Ada Initiative

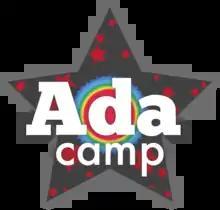
Logo of AdaCamp, the unconference for women in open stuff

In collaboration with members of LinuxChix, Geek Feminism and other groups, the Ada Initiative developed anti-harassment policies for conferences. The Ada Initiative also worked with open source conference organizers to adopt, create and communicate policies to make conferences safer and more inviting for all attendees, particularly women. Conferences such as Ubuntu Developer Summits and all Linux Foundation events, including LinuxCon, have adopted policies based on the Ada Initiative's work.